Question: Please indicate a possible affordance area of the chair that can be used for sitting
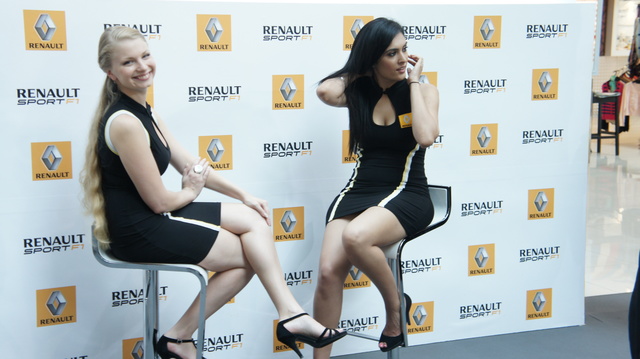
Answer: [108.5, 239.5, 237.5, 264.5]